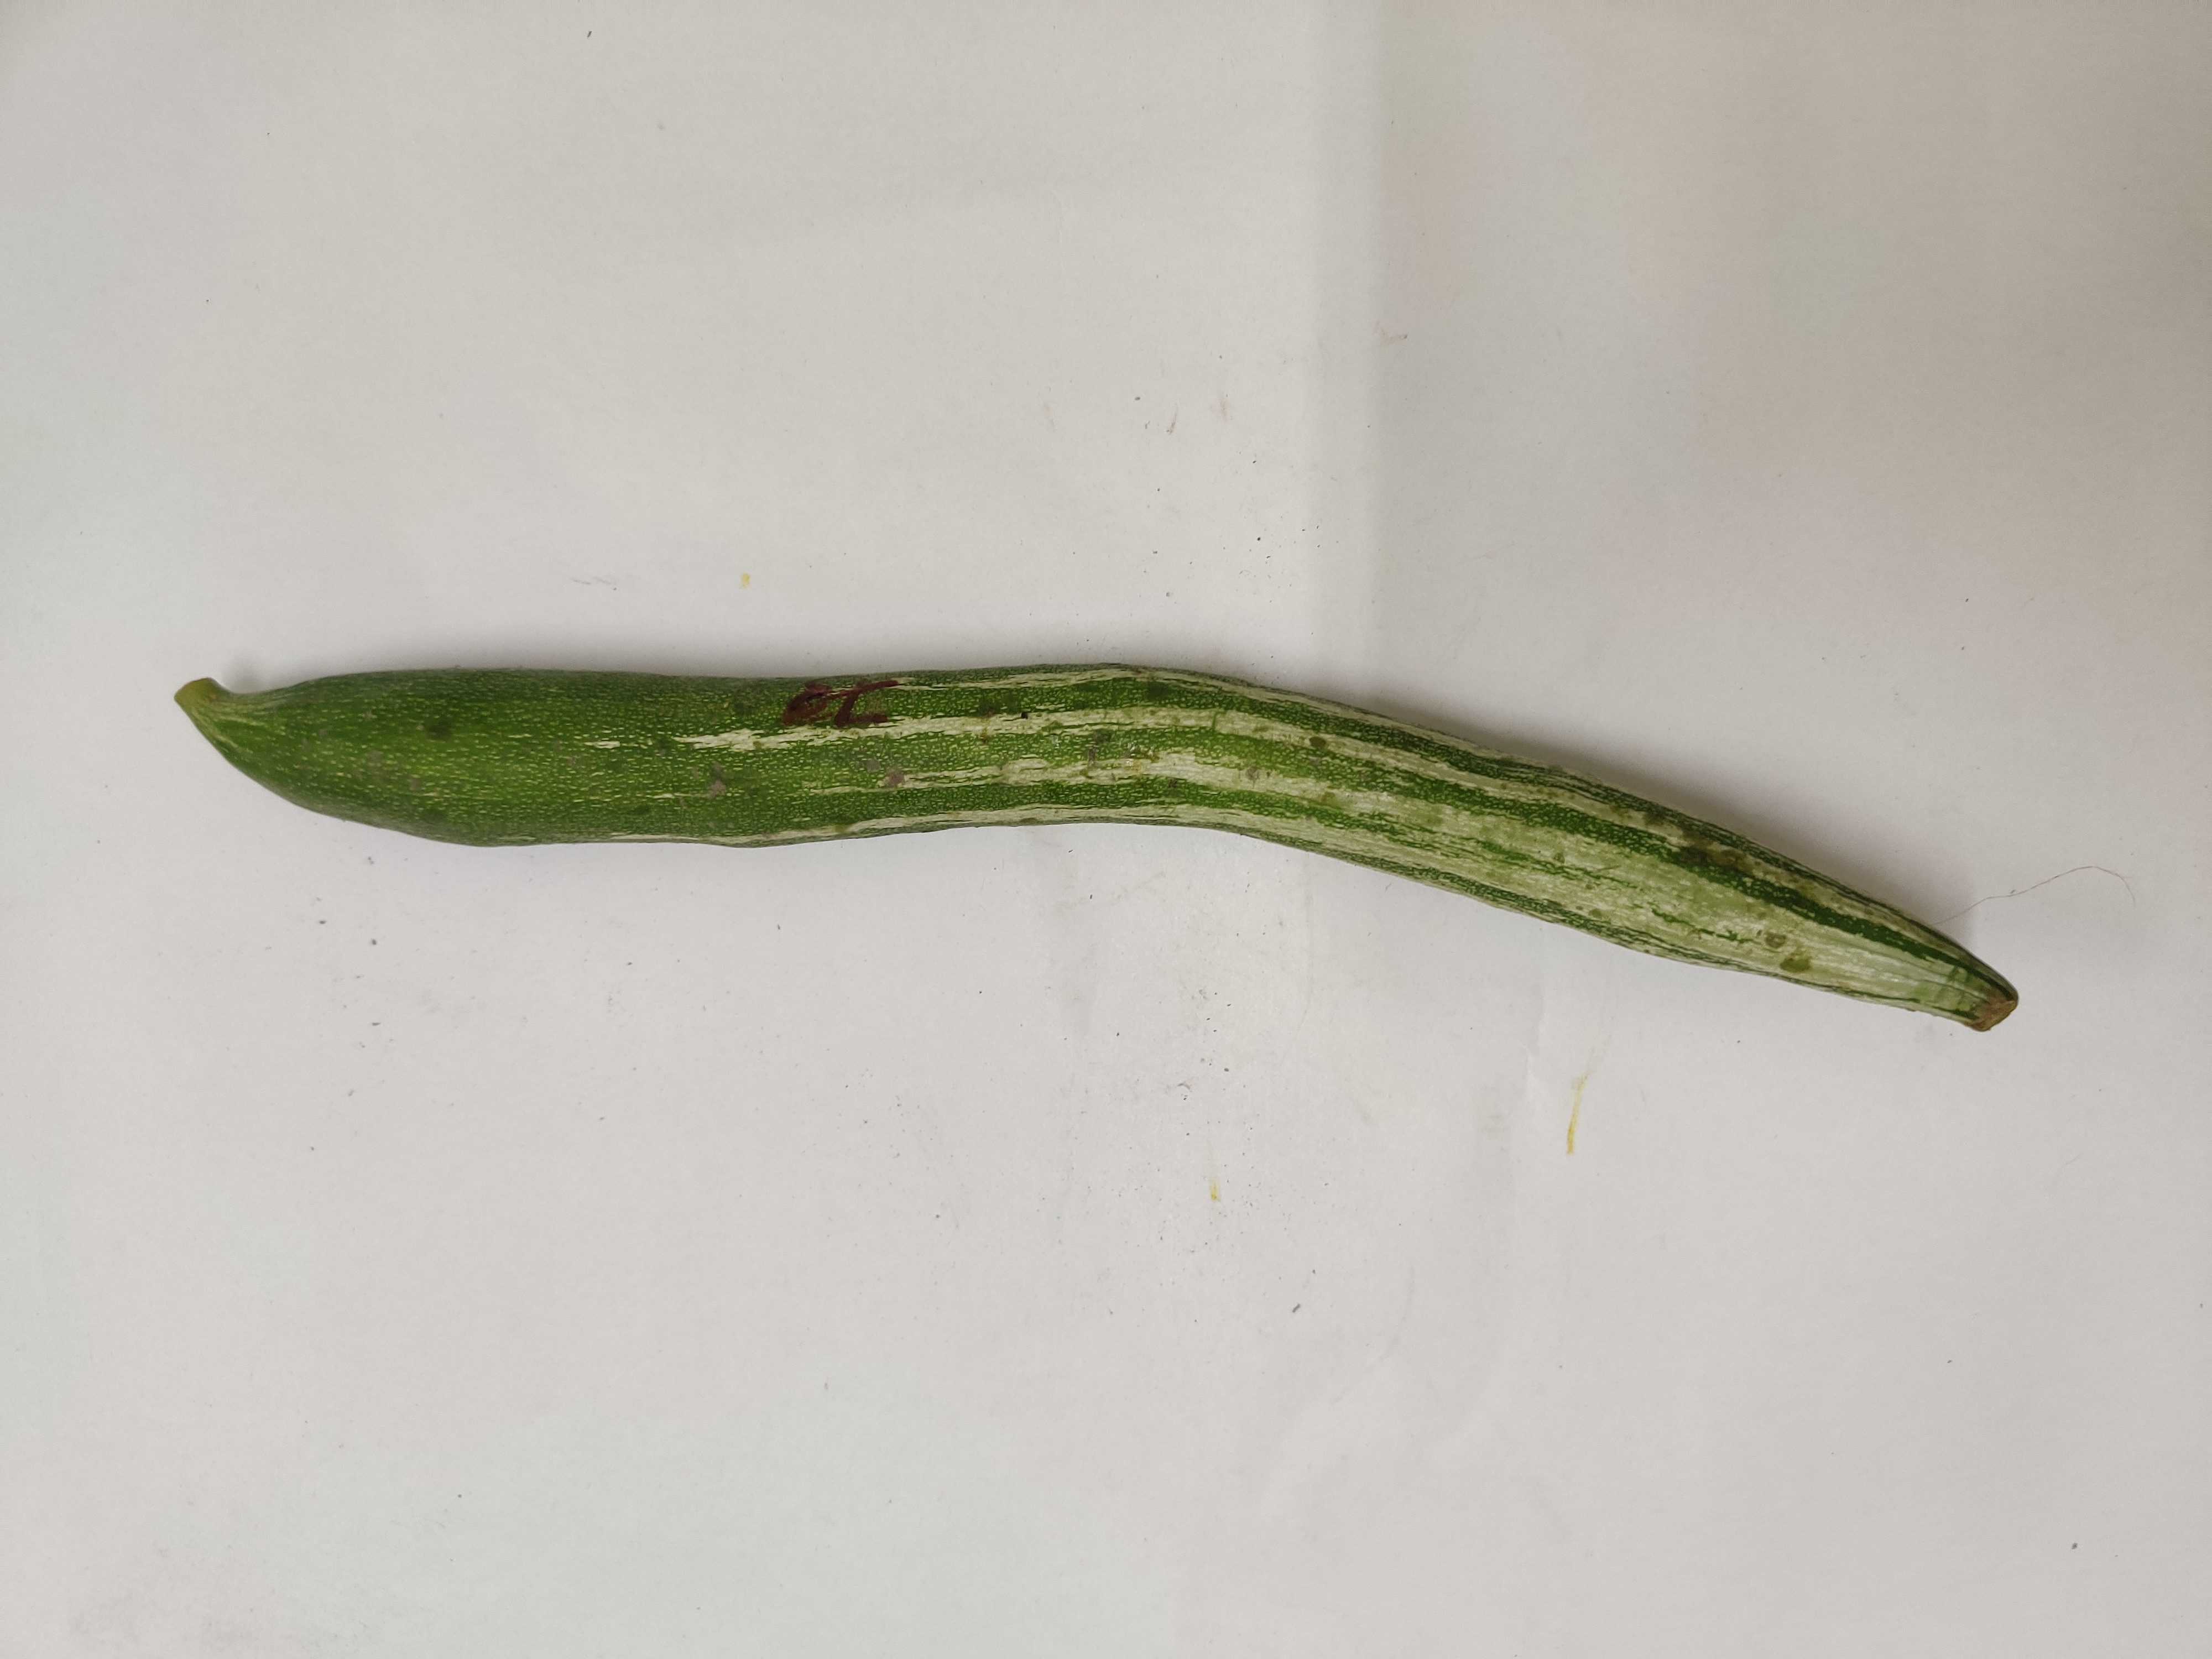
Crop: Snake Gourd
Condition: Damaged